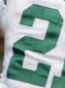
Number: 2